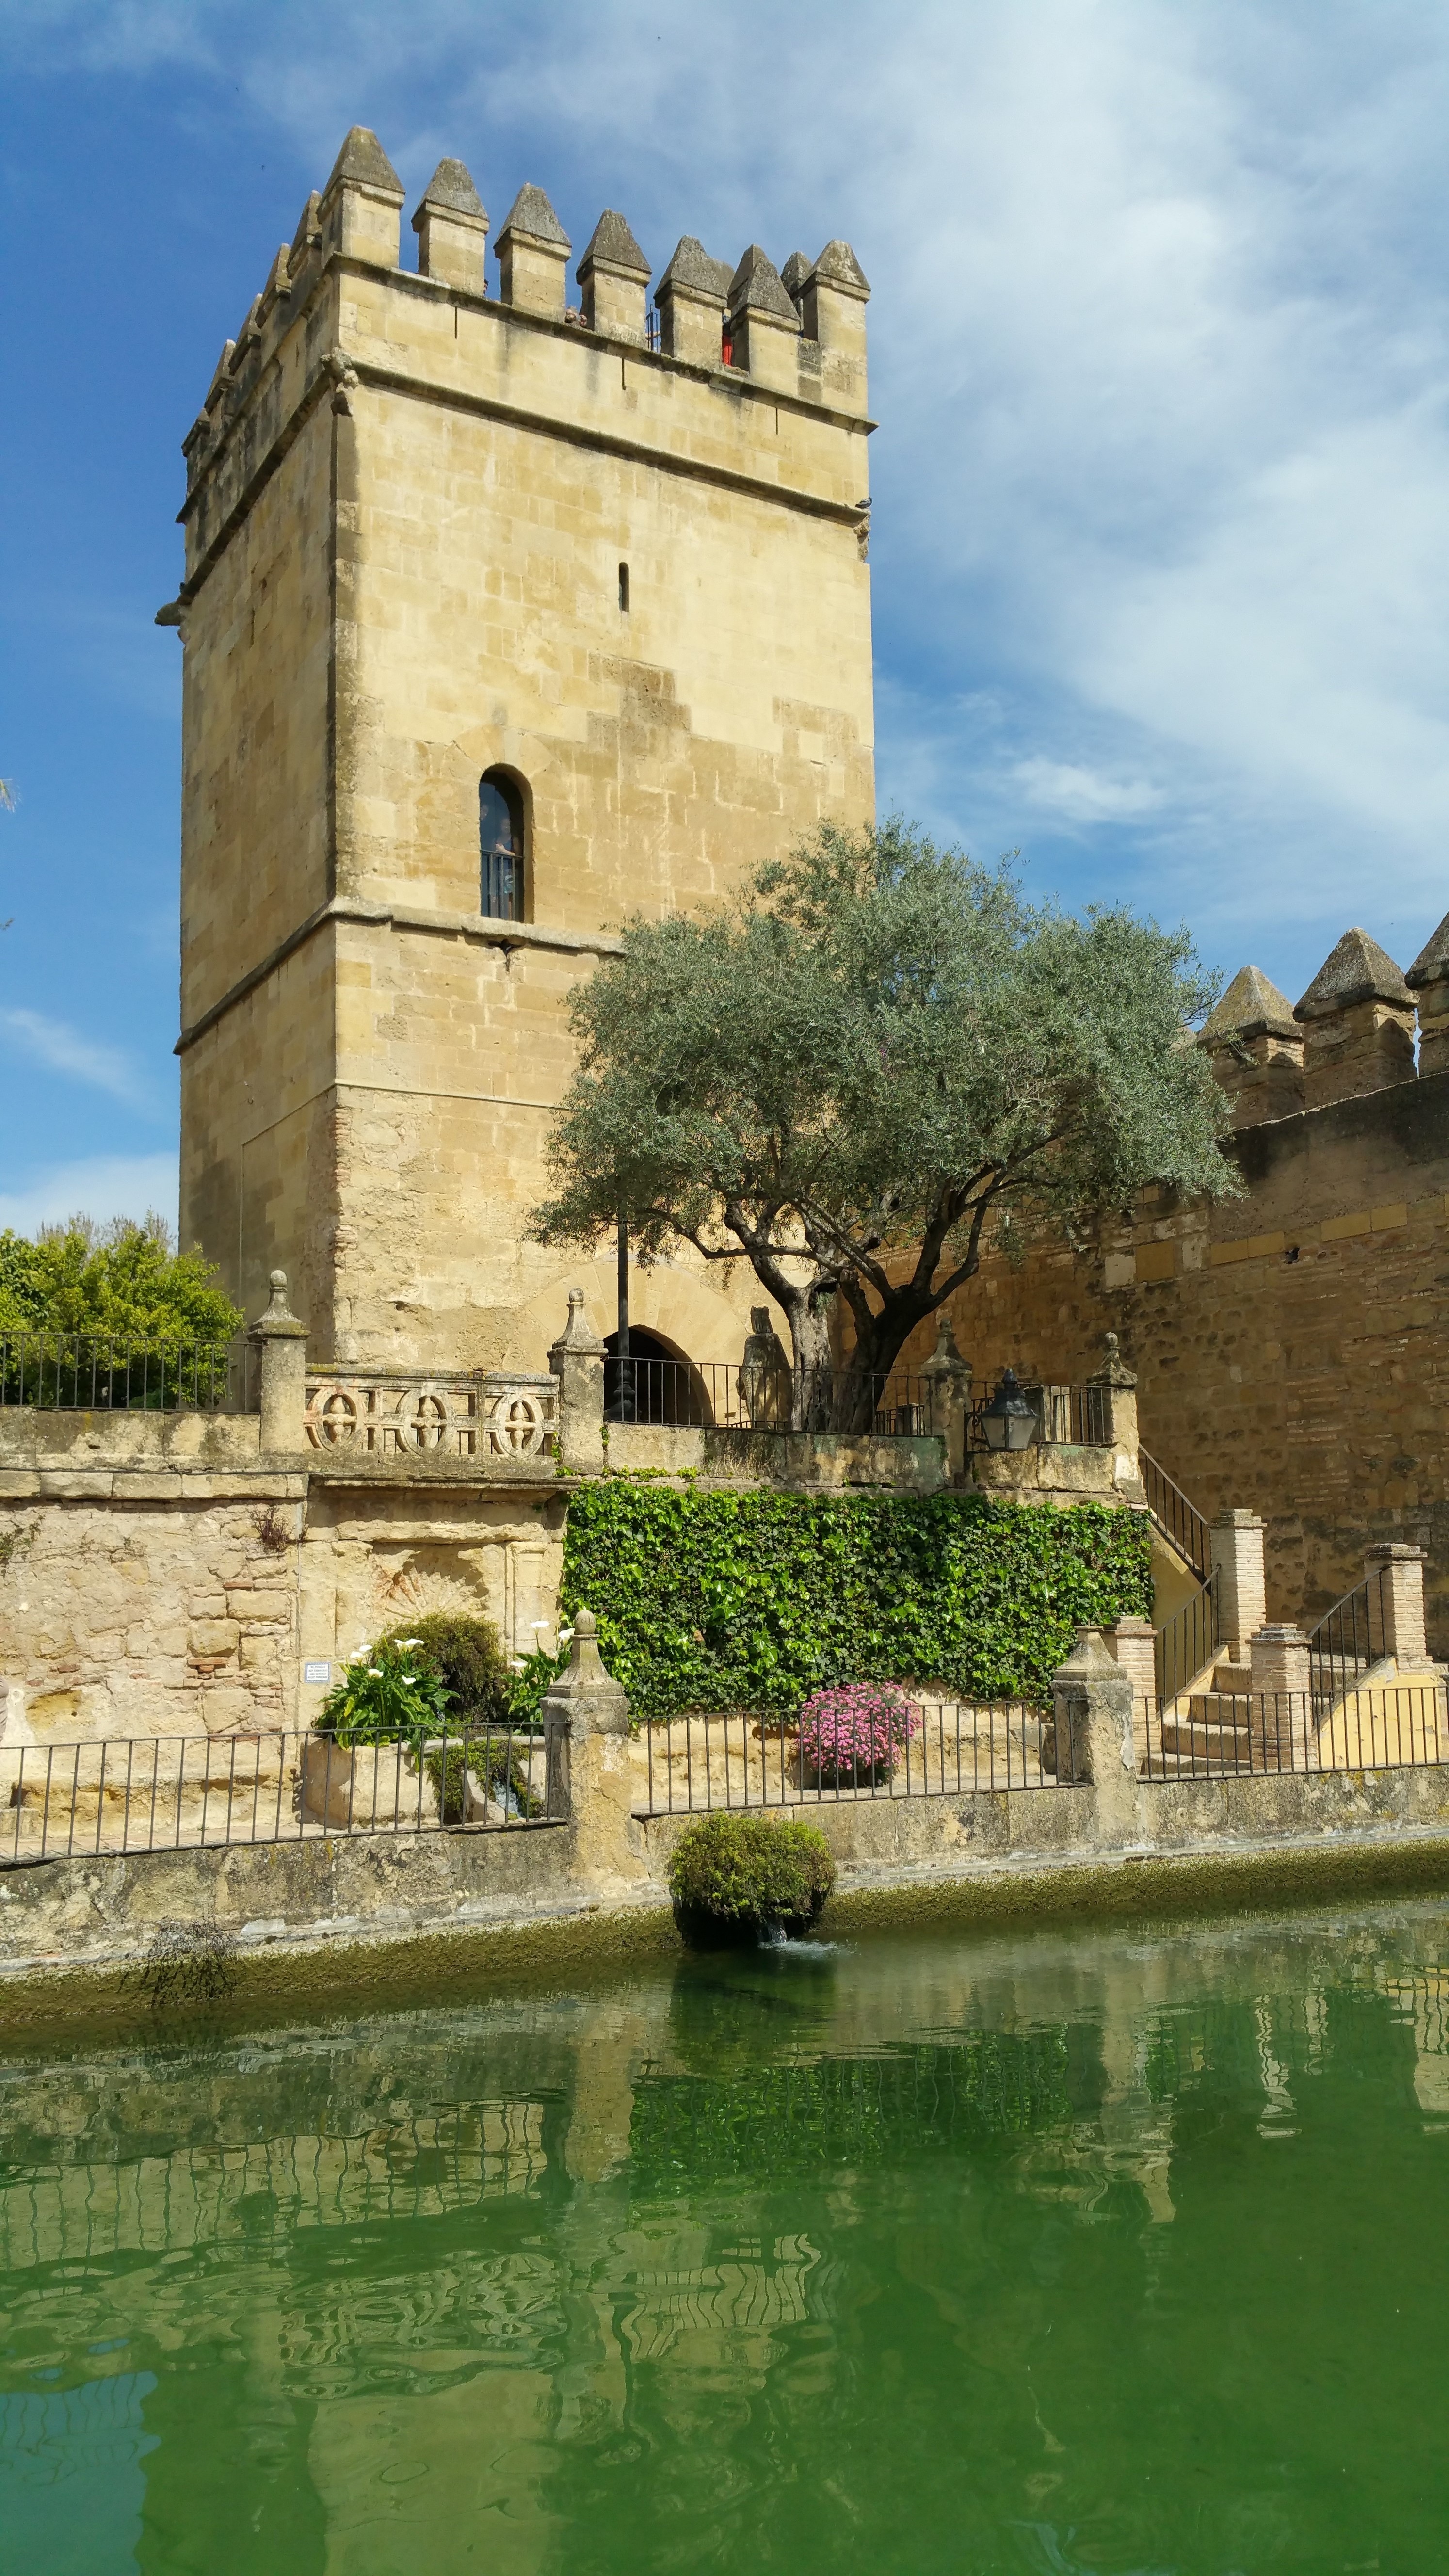
town, building, chateau, palace, village, tower, castle, landmark, tourism, waterway, place of worship, monastery, estate, moat, alc zar de los reyes cristianos, castle of the christian monarchs, alc zar of c rdoba, alcazar cordoba, water castle